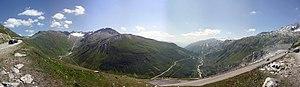
Le col de la Furka ou col de la Fourche est un col des Alpes suisses situé à 2 429 mètres d'altitude. Il permet de relier la vallée du Rhône à Andermatt. Le col est le quatrième plus haut col routier des Alpes suisses.